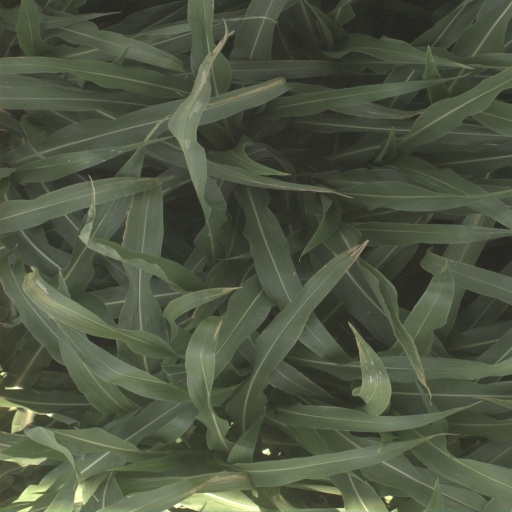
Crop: sorghum